John Price Wetherill Medal

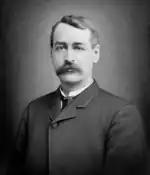
John Price Wetherill

The John Price Wetherill Medal was an award of the Franklin Institute. It was established with a bequest given by the family of John Price Wetherill (1844–1906) on April 3, 1917. On June 10, 1925, the Board of Managers voted to create a silver medal, to be awarded for "discovery or invention in the physical sciences" or "new and important combinations of principles or methods already known". The legend on the first medal read: "for discovery, invention, or development in the physical sciences". The John Price Wetherill Medal was last awarded in 1997. As of 1998 all of the endowed medals previously awarded by the Franklin Institute were reorganized as the Benjamin Franklin Medals.